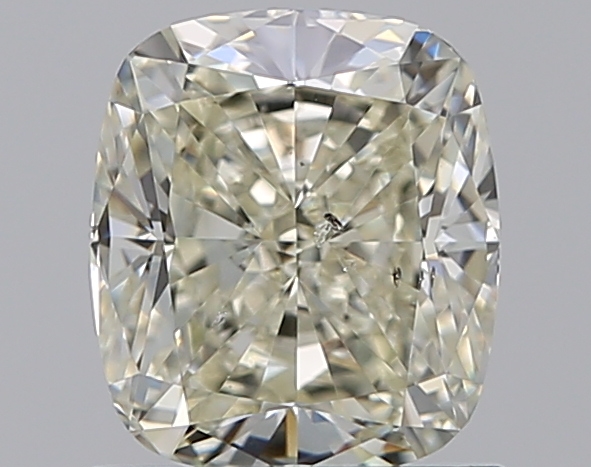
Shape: cushion
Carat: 1.29
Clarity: SI2
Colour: L
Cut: EX
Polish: EX
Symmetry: EX
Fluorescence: F
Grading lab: GIA
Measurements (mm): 6.56 x 5.76 x 4